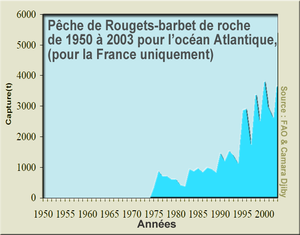
Statistiques de pêche par la flotte française de Rougets barbet de roche( de 1950 à 2003 pour l’océan Atlantique) D'après données FAO, utilisées dans un travail de Camara Djiby intitulé"" Evaluation préliminaire de stock de rouget barbet de roche (Mullus surmuletus) en Manche-sud mer du Nord"" (Mémoire de fin d’études Pour l’obtention du Master Sciences Agronomiques et Agroalimentaires Spécialité Sciences Halieutiques et Aquacoles), soutenu 2009-11-10"
Le rouget de roche ou rouget-barbet de roche est une espèce de poissons marins, carnivore, se nourrissant surtout sur le fond, de la famille des Mullidae.